Herbert Pratten

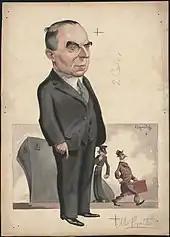
Caricature of Pratten published in 1928 by Len Reynolds

It had been expected that Pratten would take the trade and customs portfolio in the Bruce–Page Ministry, but he was unexpectedly omitted. "The Age" reported that he had been "accepted by every member in the House as a certainty in whatever Cabinet might be constituted". Pratten was eventually elevated to cabinet in June 1924, following Austin Chapman's resignation. He was appointed Minister for Trade and Customs and Minister for Health; he relinquished the latter portfolio to Neville Howse in January 1925. As trade minister, Pratten was considered a strong protectionist, believing Australia needed a high-tariff policy in order to protect its local industry from currency depreciation and dumping. However, he also supported Imperial Preference. He introduced legislation to establish the Tariff Board on a permanent basis, and introduced major amendments to the "Customs Tariff Act" – in 1925 to increase duties on imported textiles and in 1926 to increase duties on imported iron and steel.